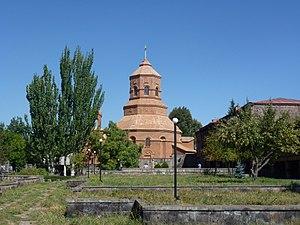
L'Église catholique en Arménie, désigne l'organisme institutionnel et sa communauté locale ayant pour religion le catholicisme en Arménie.